Messiah Stradivarius

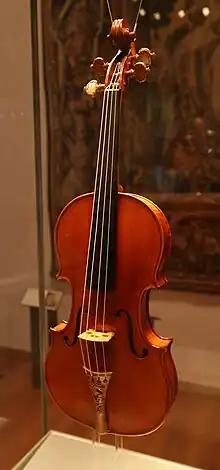
"The Messiah" on display at the Ashmolean Museum

The Messiah - Salabue Stradivarius of 1716 is a violin made by the Italian luthier Antonio Stradivari of Cremona. It is considered to be the only Stradivarius in existence in "as "new"" state. The neck has been lengthened and at minimum the bass bar, bridge, tailpiece, and pegs have been replaced. It is in the collection of the Ashmolean Museum in Oxford, England.